McDonnell Douglas CF-18 Hornet

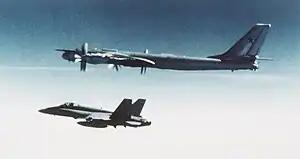
A Soviet Tu-95 Bear-H bomber escorted by a CF-18A Hornet in 1987.

The first two CF-18s were formally handed over to 410 (Operational Training Unit) Squadron at CFB Cold Lake, Alberta on 25 October 1982. Further deliveries equipped 409, 439, and 421 Squadrons at Baden-Soellingen in then West Germany, the 410 Operation Training Unit, No. 416, and No. 441 Squadrons at Cold Lake, and 425 and 433 Escadrons (Squadrons) at CFB Bagotville, Quebec. Introduction into Canadian service was initially problematic due to early issues with structural fatigue which delayed initial deployment. As the initial bugs were worked out, the CF-18 started filling the NORAD interception and NATO roles as intended.